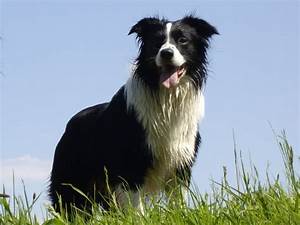
Label: dog